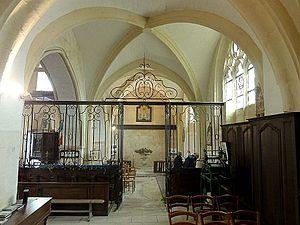
Collatéral nord, vue vers l'ouest.
L'église Saint-Pierre est une église catholique paroissiale située à Duvy, en France. C'est, depuis les remaniements à la fin du XVᵉ siècle, une église à double vaisseau se terminant par un chevet plat, qui est majoritairement de style gothique flamboyant. Son architecture est assez rustique. Seulement le collatéral est voûté. L'église possède l'un des clochers romans les plus anciens de la région, qui remonte à la fin du XIᵉ siècle. Il occupe une position inhabituelle devant le chevet, et sa base n'est pas visible depuis l'intérieur de l'église. Le portail des alentours de 1160 est caché par un porche ; un second portail assez remarquable de style flamboyant est aujourd'hui bouché. L'édifice a été inscrit au titre des monuments historiques par arrêté du 14 avril 1954, y compris le cimetière qui l'entoure, et bénéficié d'une restauration complète à la fin du XXᵉ et au début du XXIᵉ siècle. Son ensemble de mobilier des XVIIᵉ et XVIIIᵉ siècle est encore presque au complet, et confère à l'église un cachet d'authenticité devenu rare aujourd'hui. Depuis la Révolution française, Duvy est rattaché à la paroisse de Crépy-en-Valois.